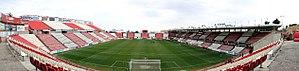
Le Nou Estadi de Tarragona est un stade de football situé à Tarragone. C'est dans ce stade que le Gimnàstic de Tarragone dispute ses matches.